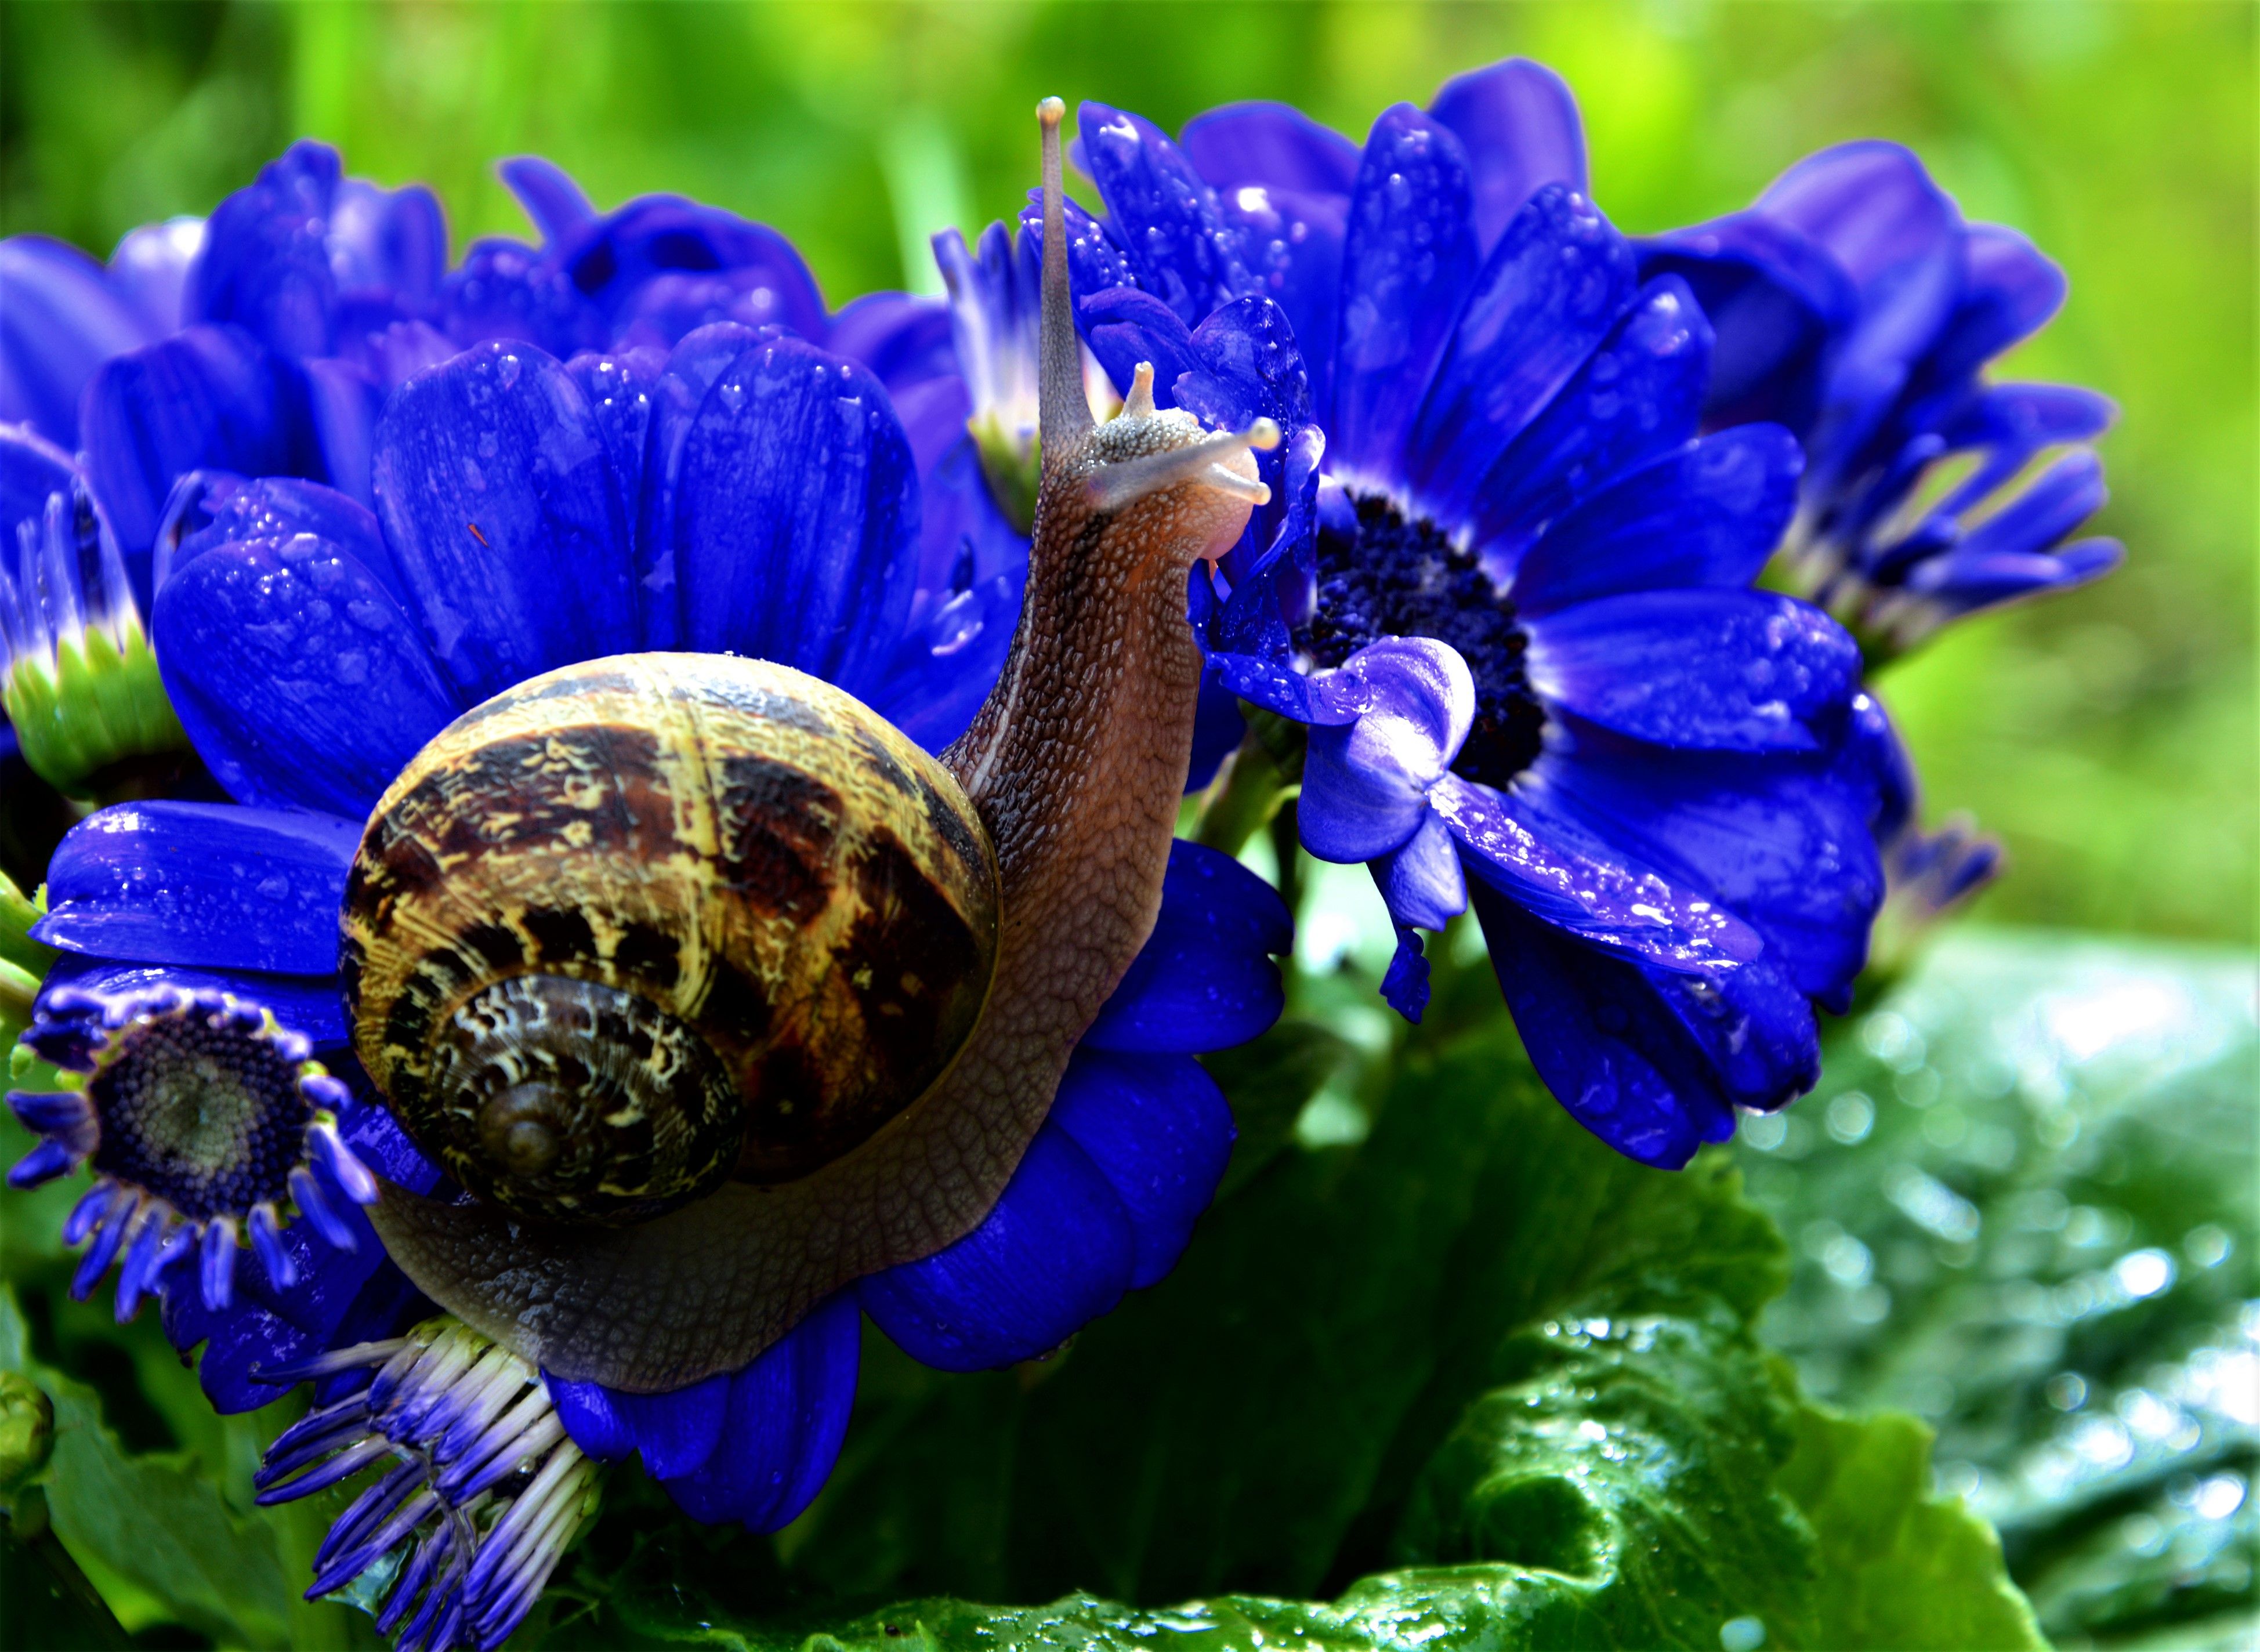
Snail Bloom
A snail with a detailed shell is slowly crawling across vibrant blue flowers covered in small water droplets, set against a softly blurred green background, highlighting nature's small wonders.
A macro close-up shot captures a snail navigating bright blue petals dusted with moisture. Soft natural light illuminates the intricate details of the shell and flower, placing the tiny creature center stage in this vivid, lush garden scene.
Labels: Anemone, Flower, Plant, Geranium, Animal, Insect, Invertebrate, Petal, Snail, Iris, Purple, Blurred Background
Camera: NIKON CORPORATION NIKON D5200
Lens: 18.0-105.0 mm f/3.5-5.6, AF-S DX VR Zoom-Nikkor 18-105mm f/3.5-5.6G ED
Aperture: F11
Exposure: 1/90 sec
ISO: 200
Focal length: 105.0 mm